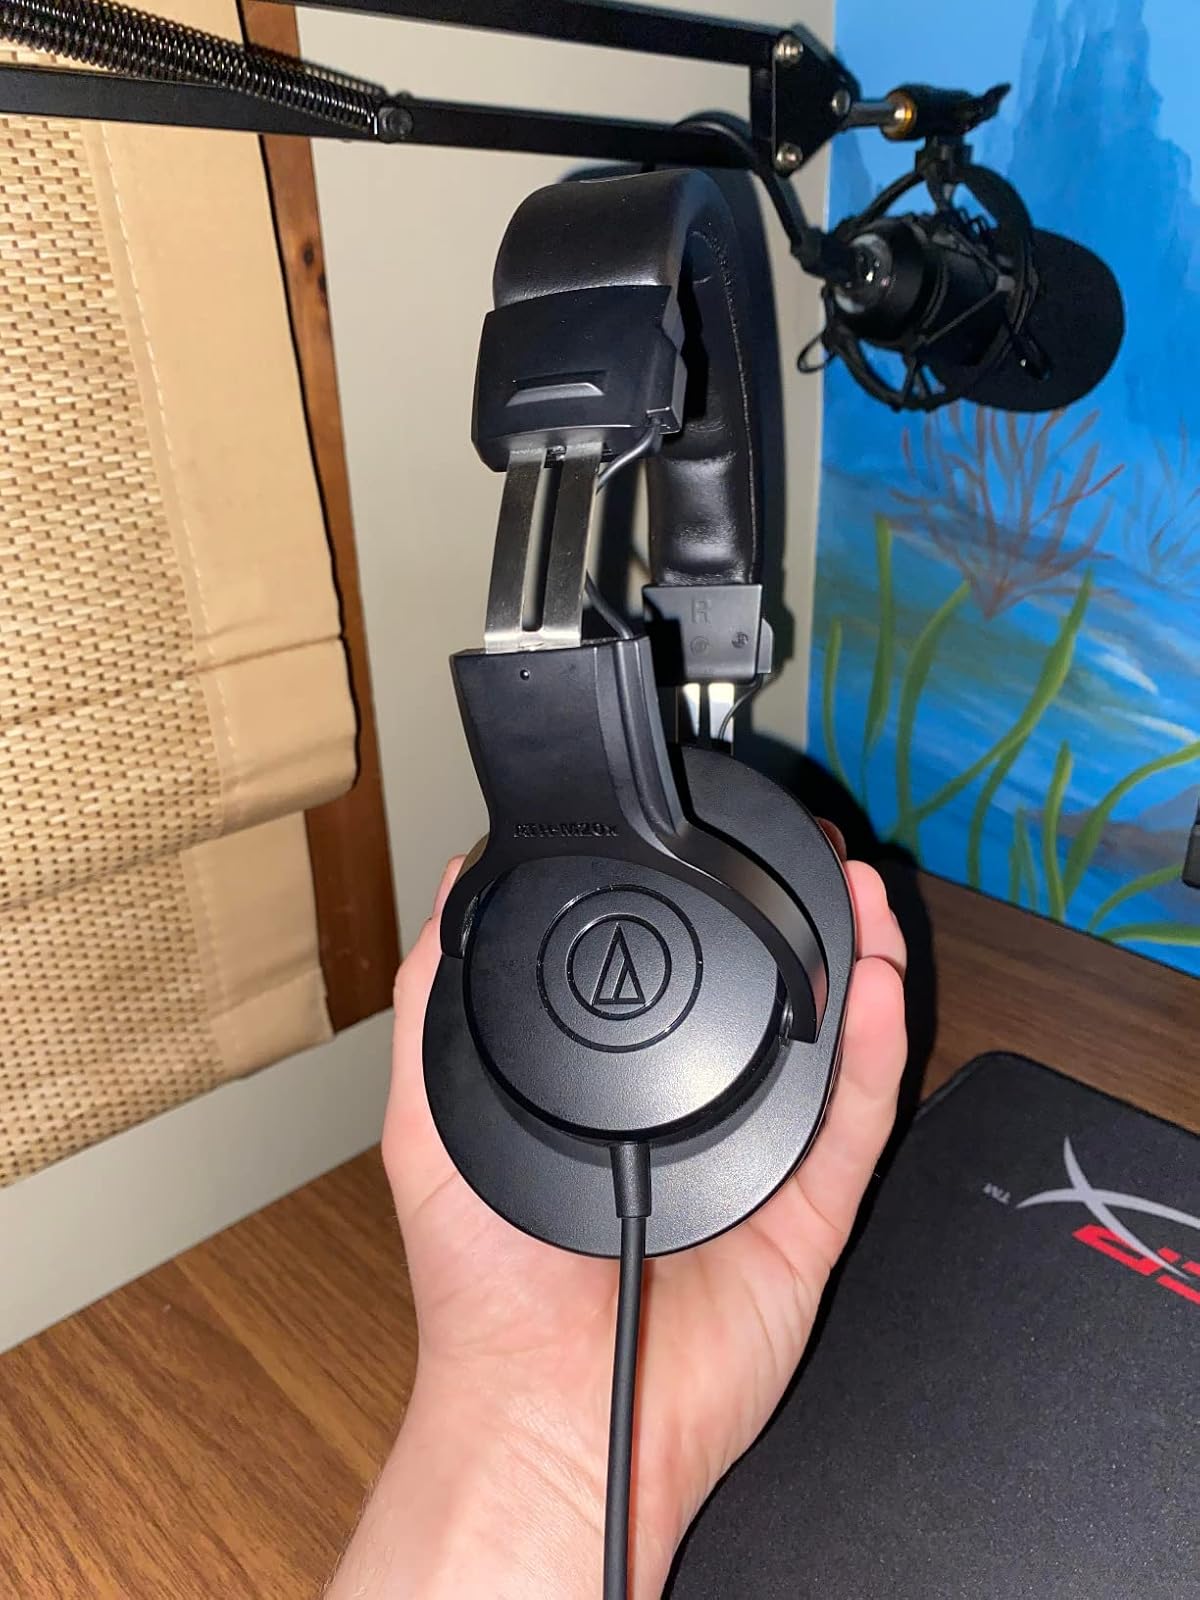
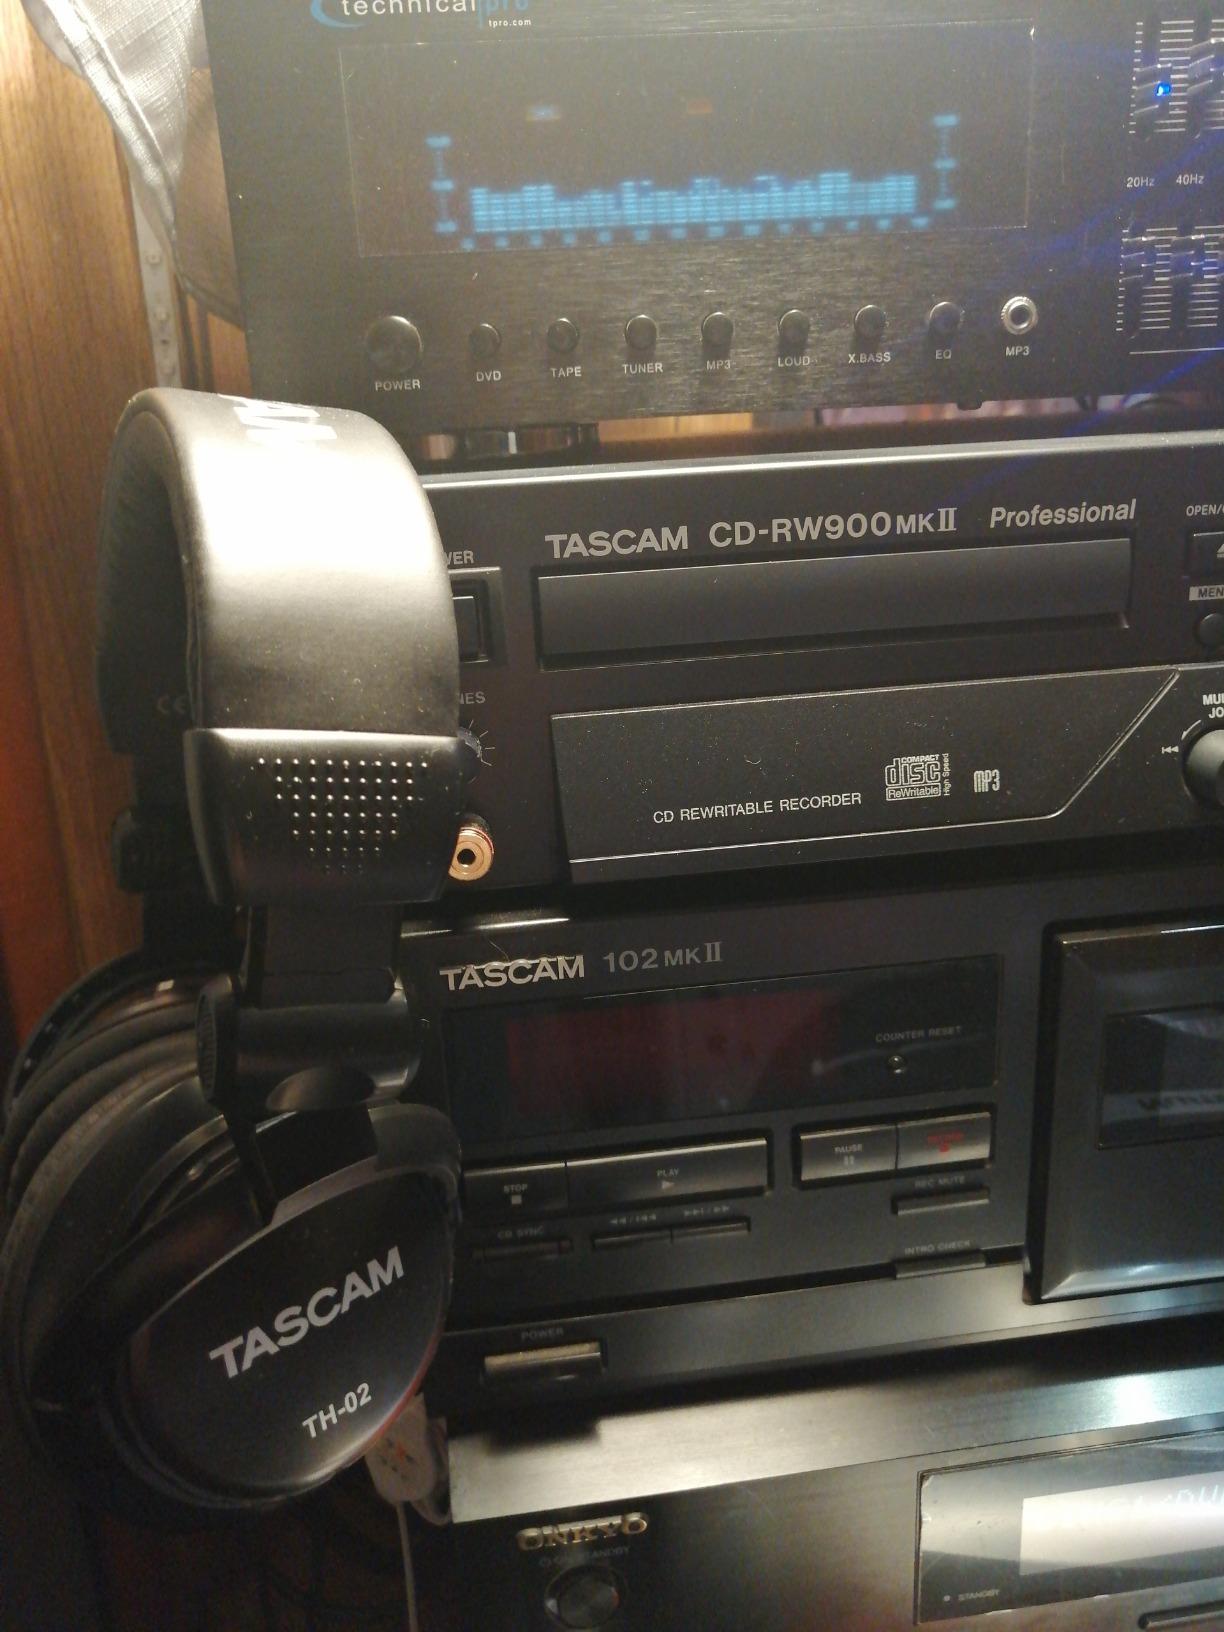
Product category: headphones
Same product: no